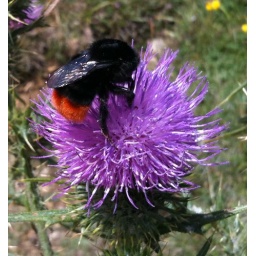
Red-tailed black bumble bee, taken on my phone camera whilst out walking on Cam Peak near Stroud.